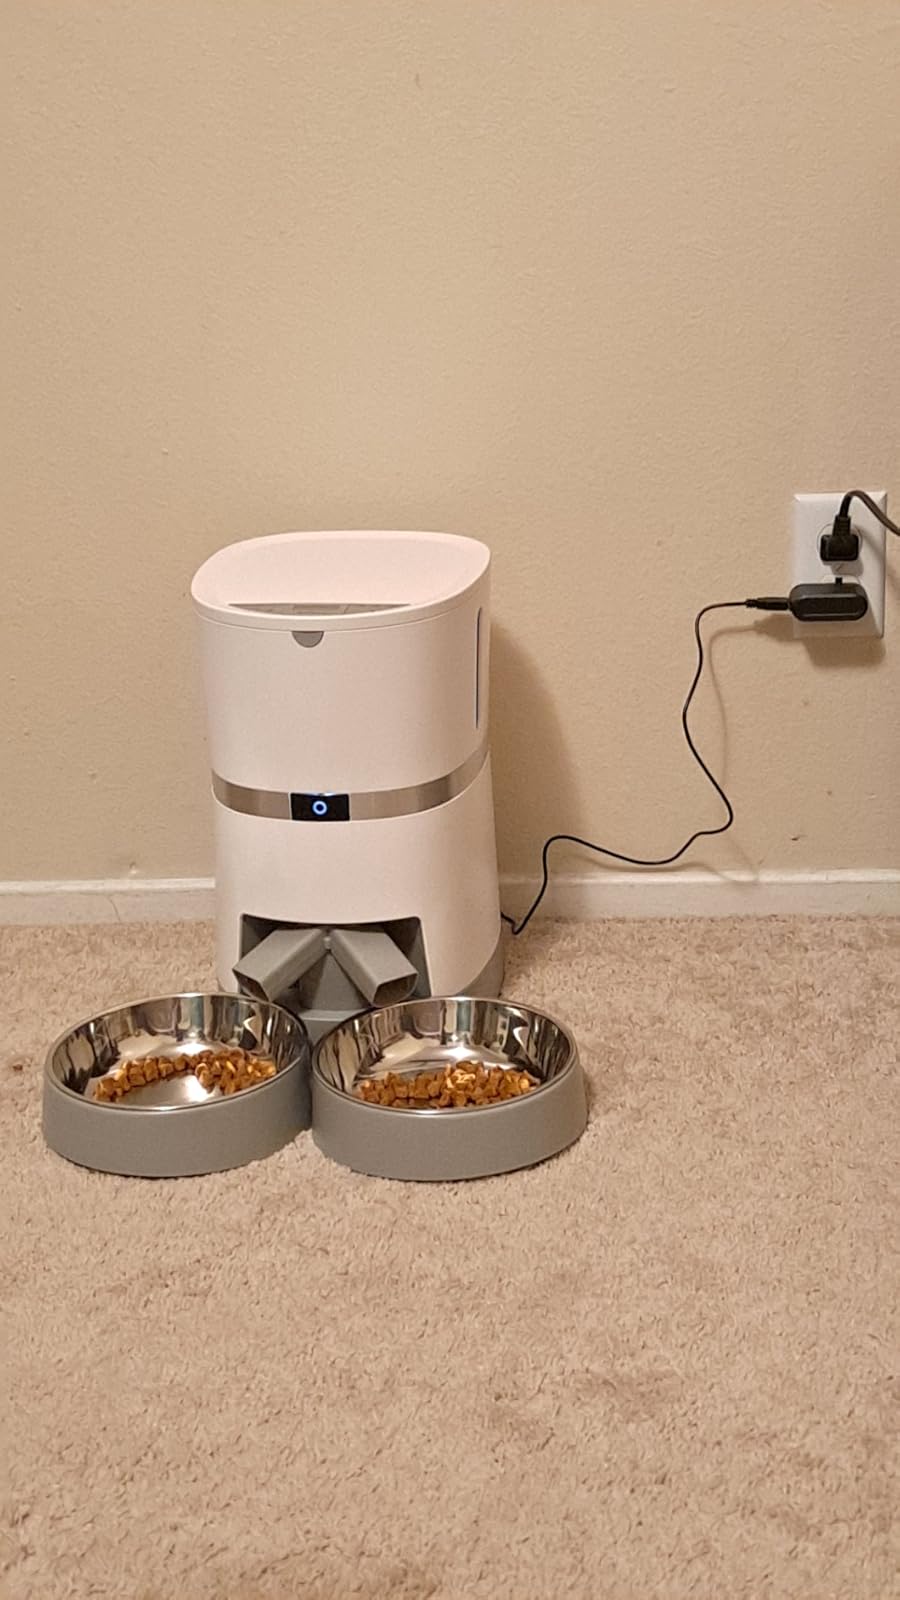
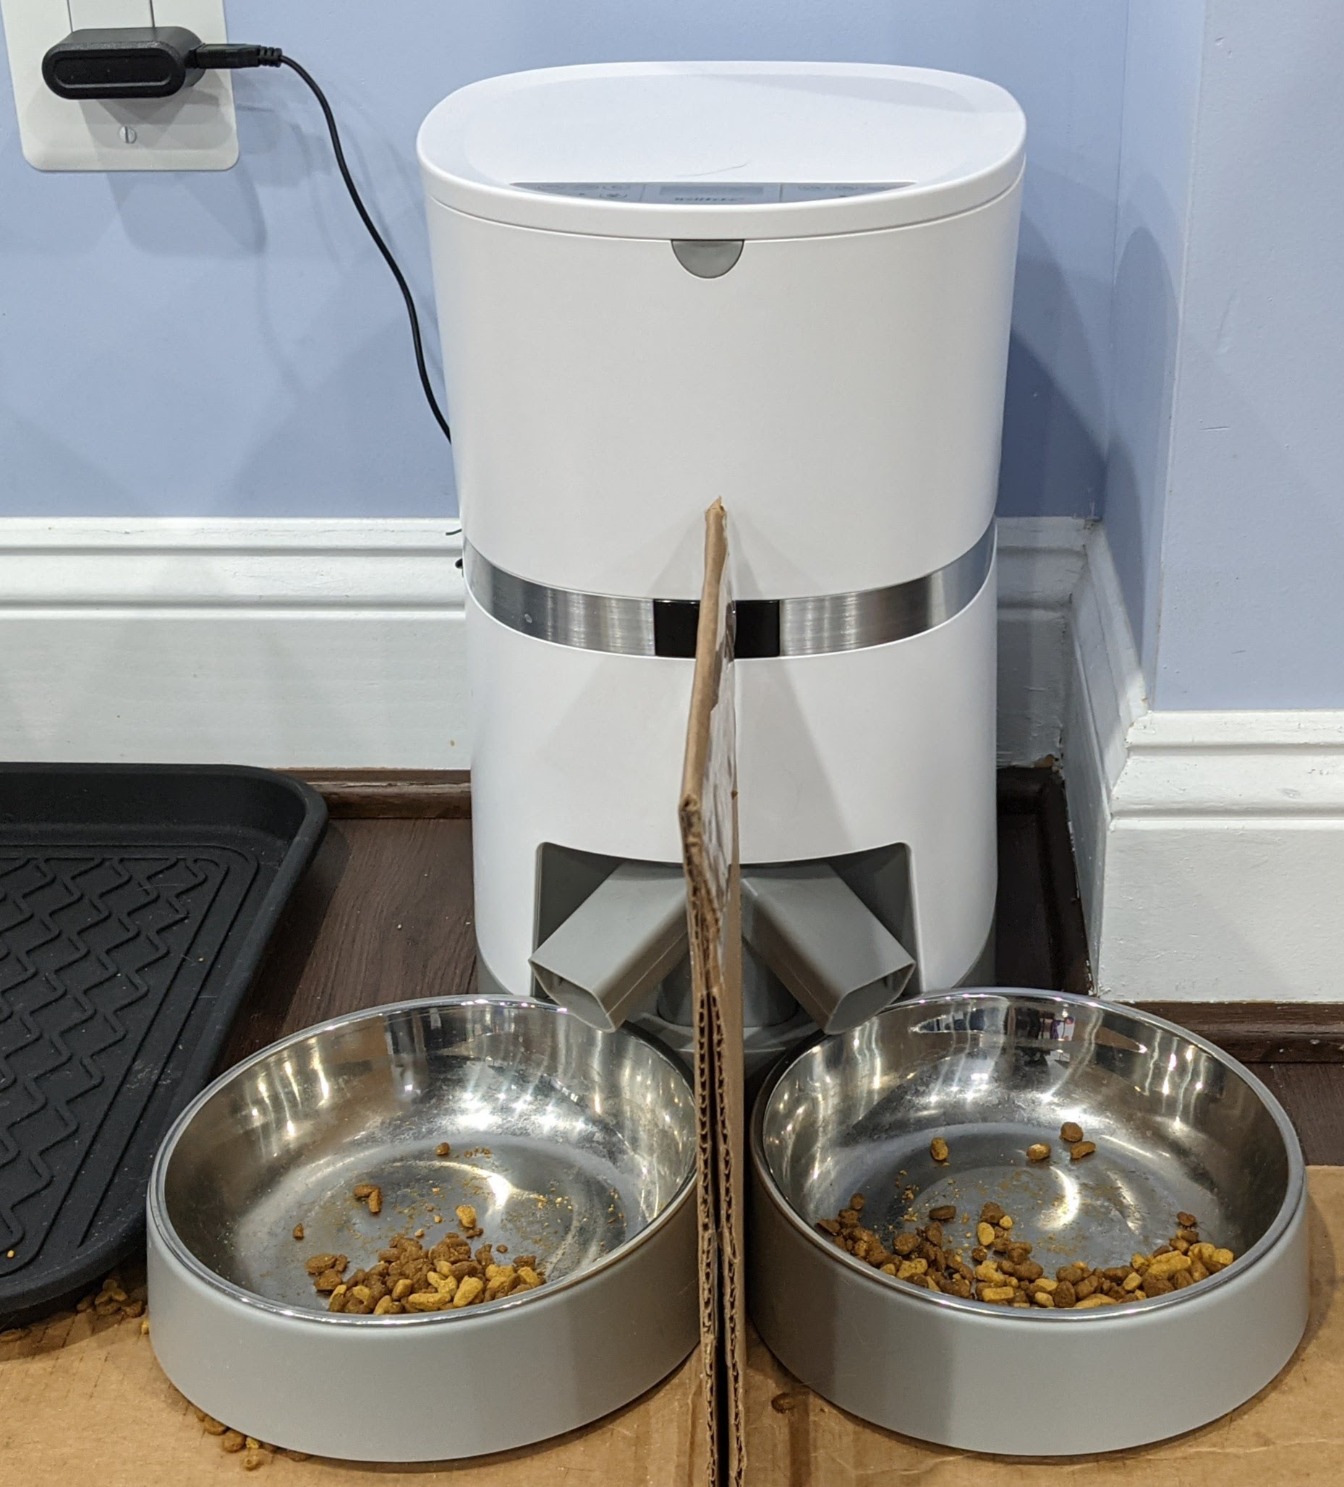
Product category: items_feeder
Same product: yes